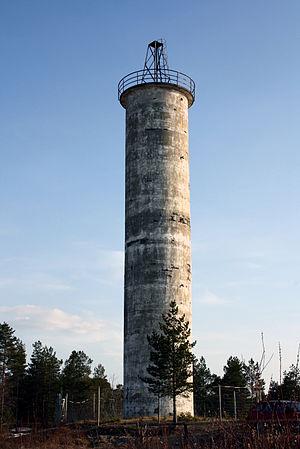
Le phare de Harrinniemi est un ancien phare situé sur la péninsule à l'entrée du port de Kokkola sur le golfe de Botnie, en Ostrobotnie centrale.